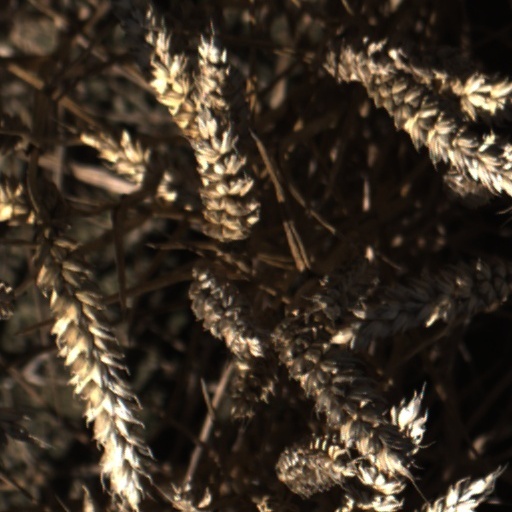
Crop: wheat